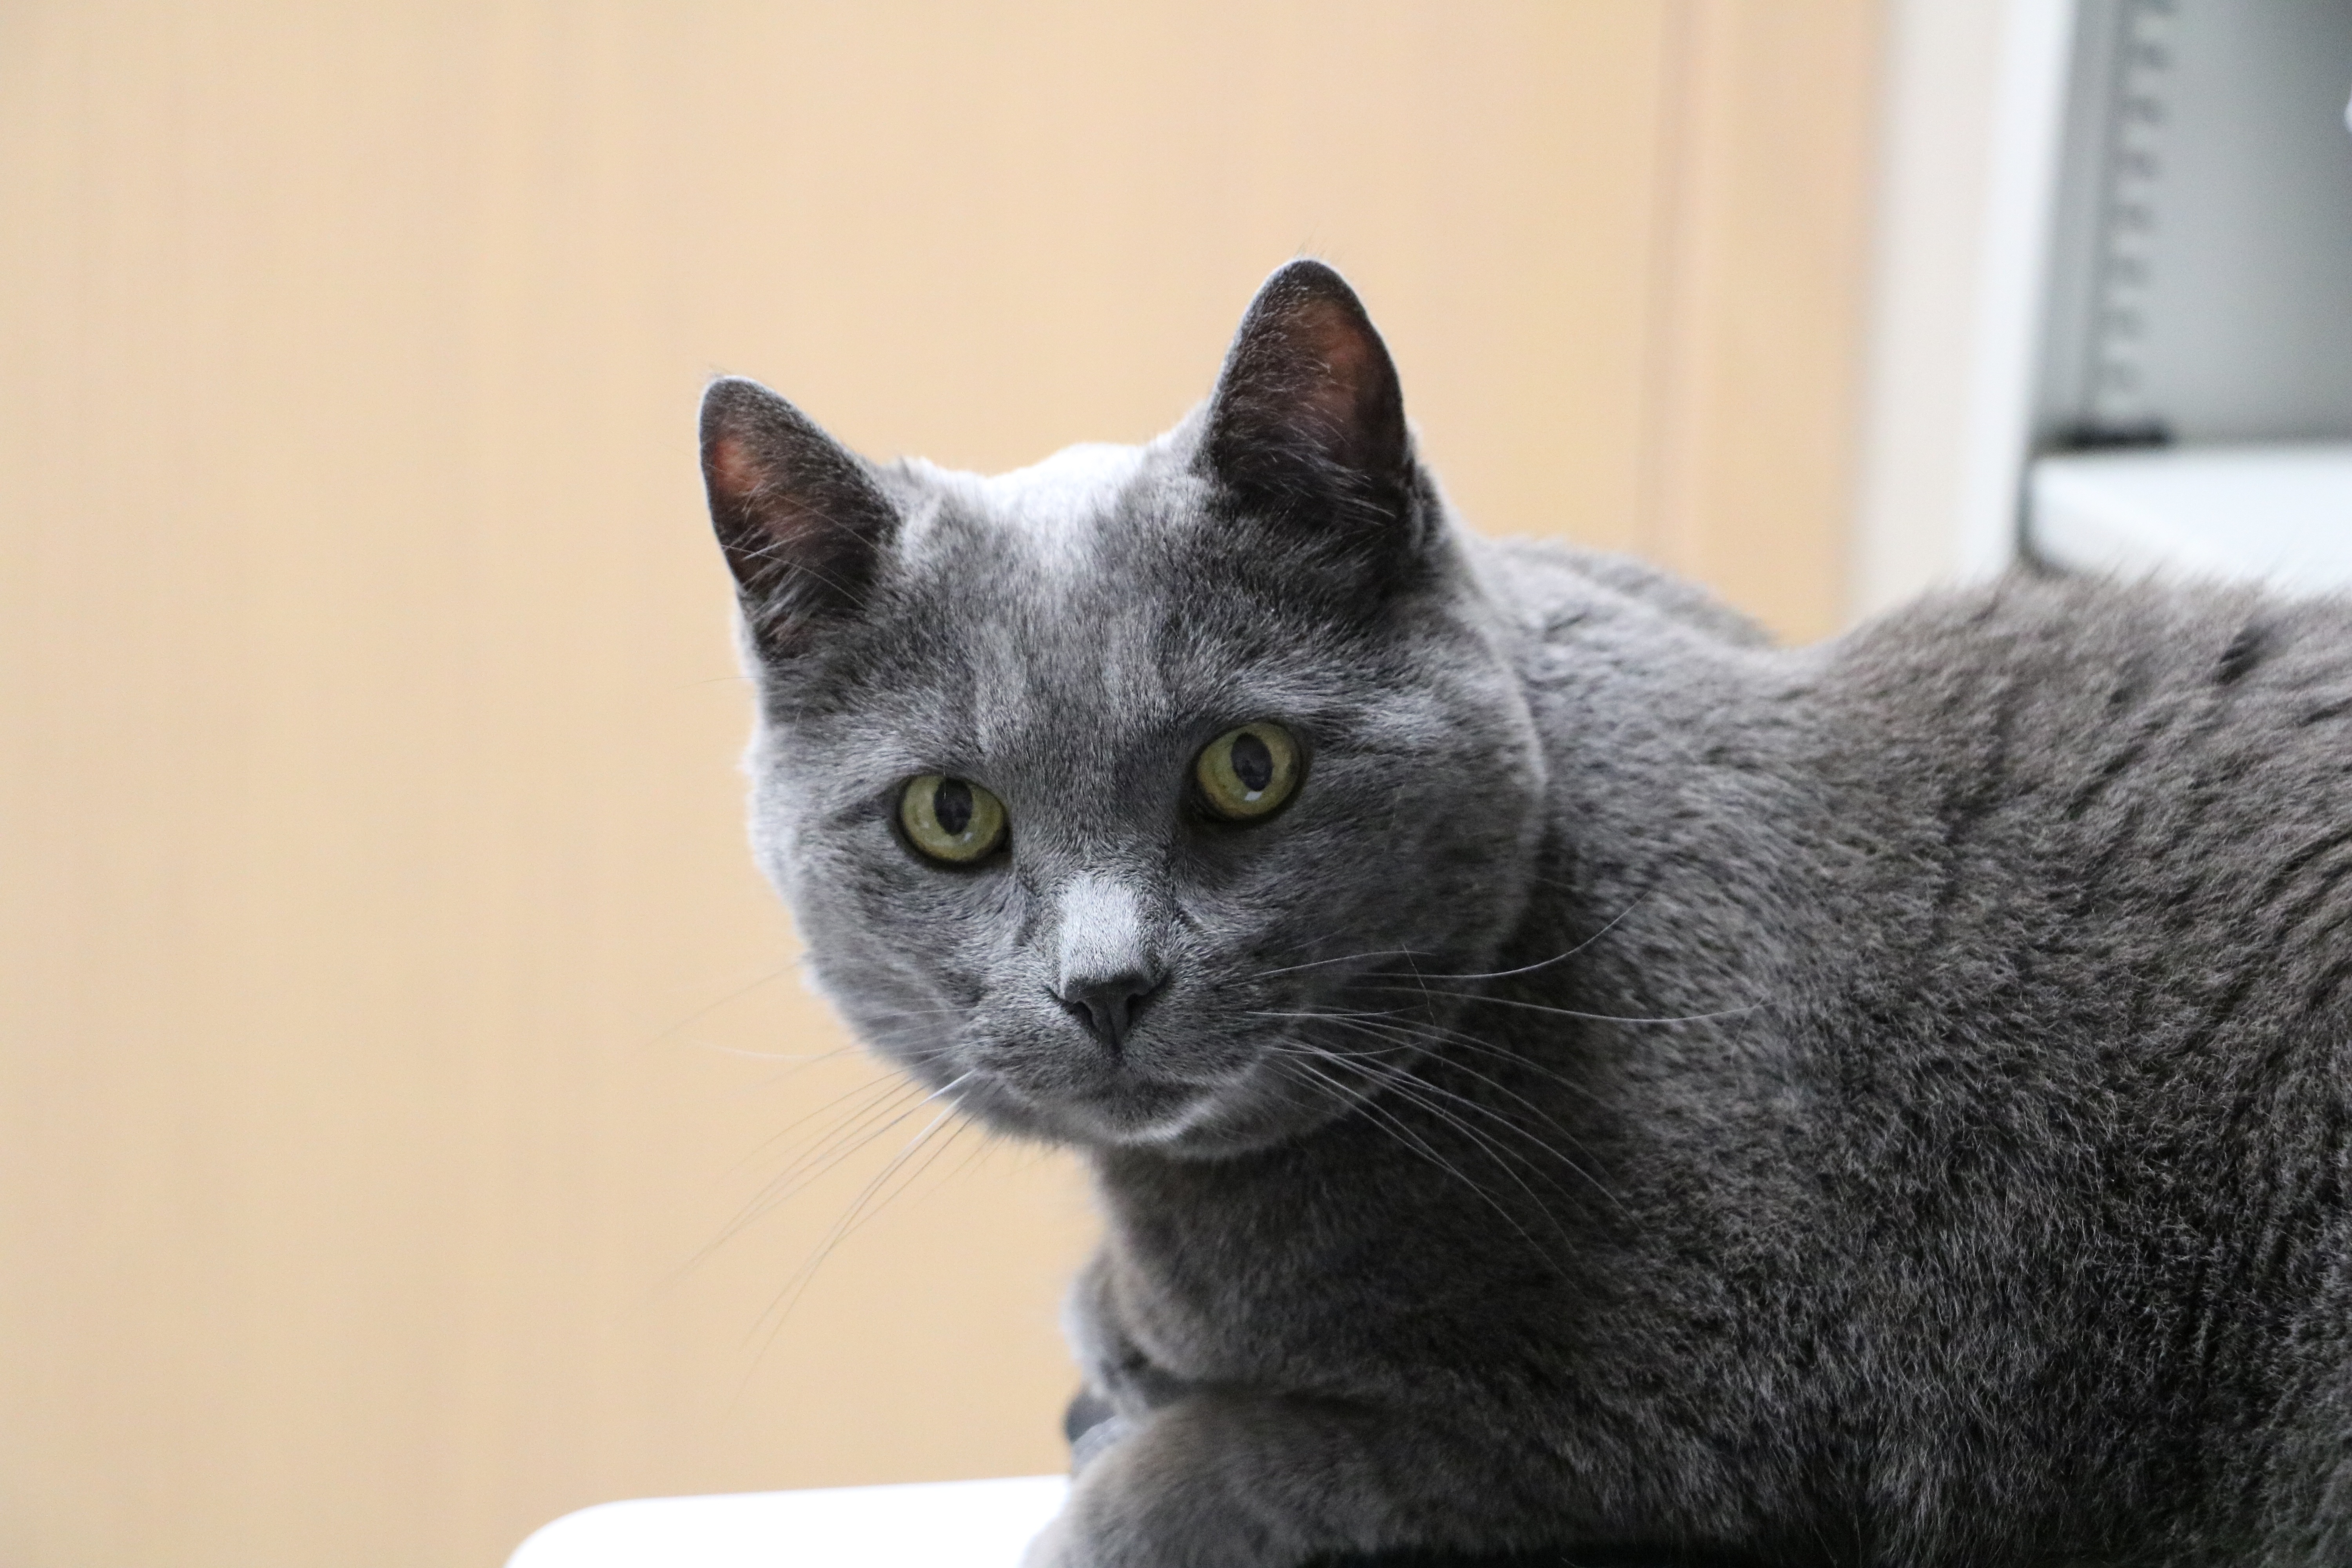
cat, feline, mammal, fauna, whiskers, vertebrate, burmese, british shorthair, animal pet, european shorthair, chartreux, russian blue, gray cat, korat, old cat, burmilla, small to medium sized cats, cat like mammal, carnivoran, nebelung, domestic short haired cat, american shorthair, domestic short hair, office pet